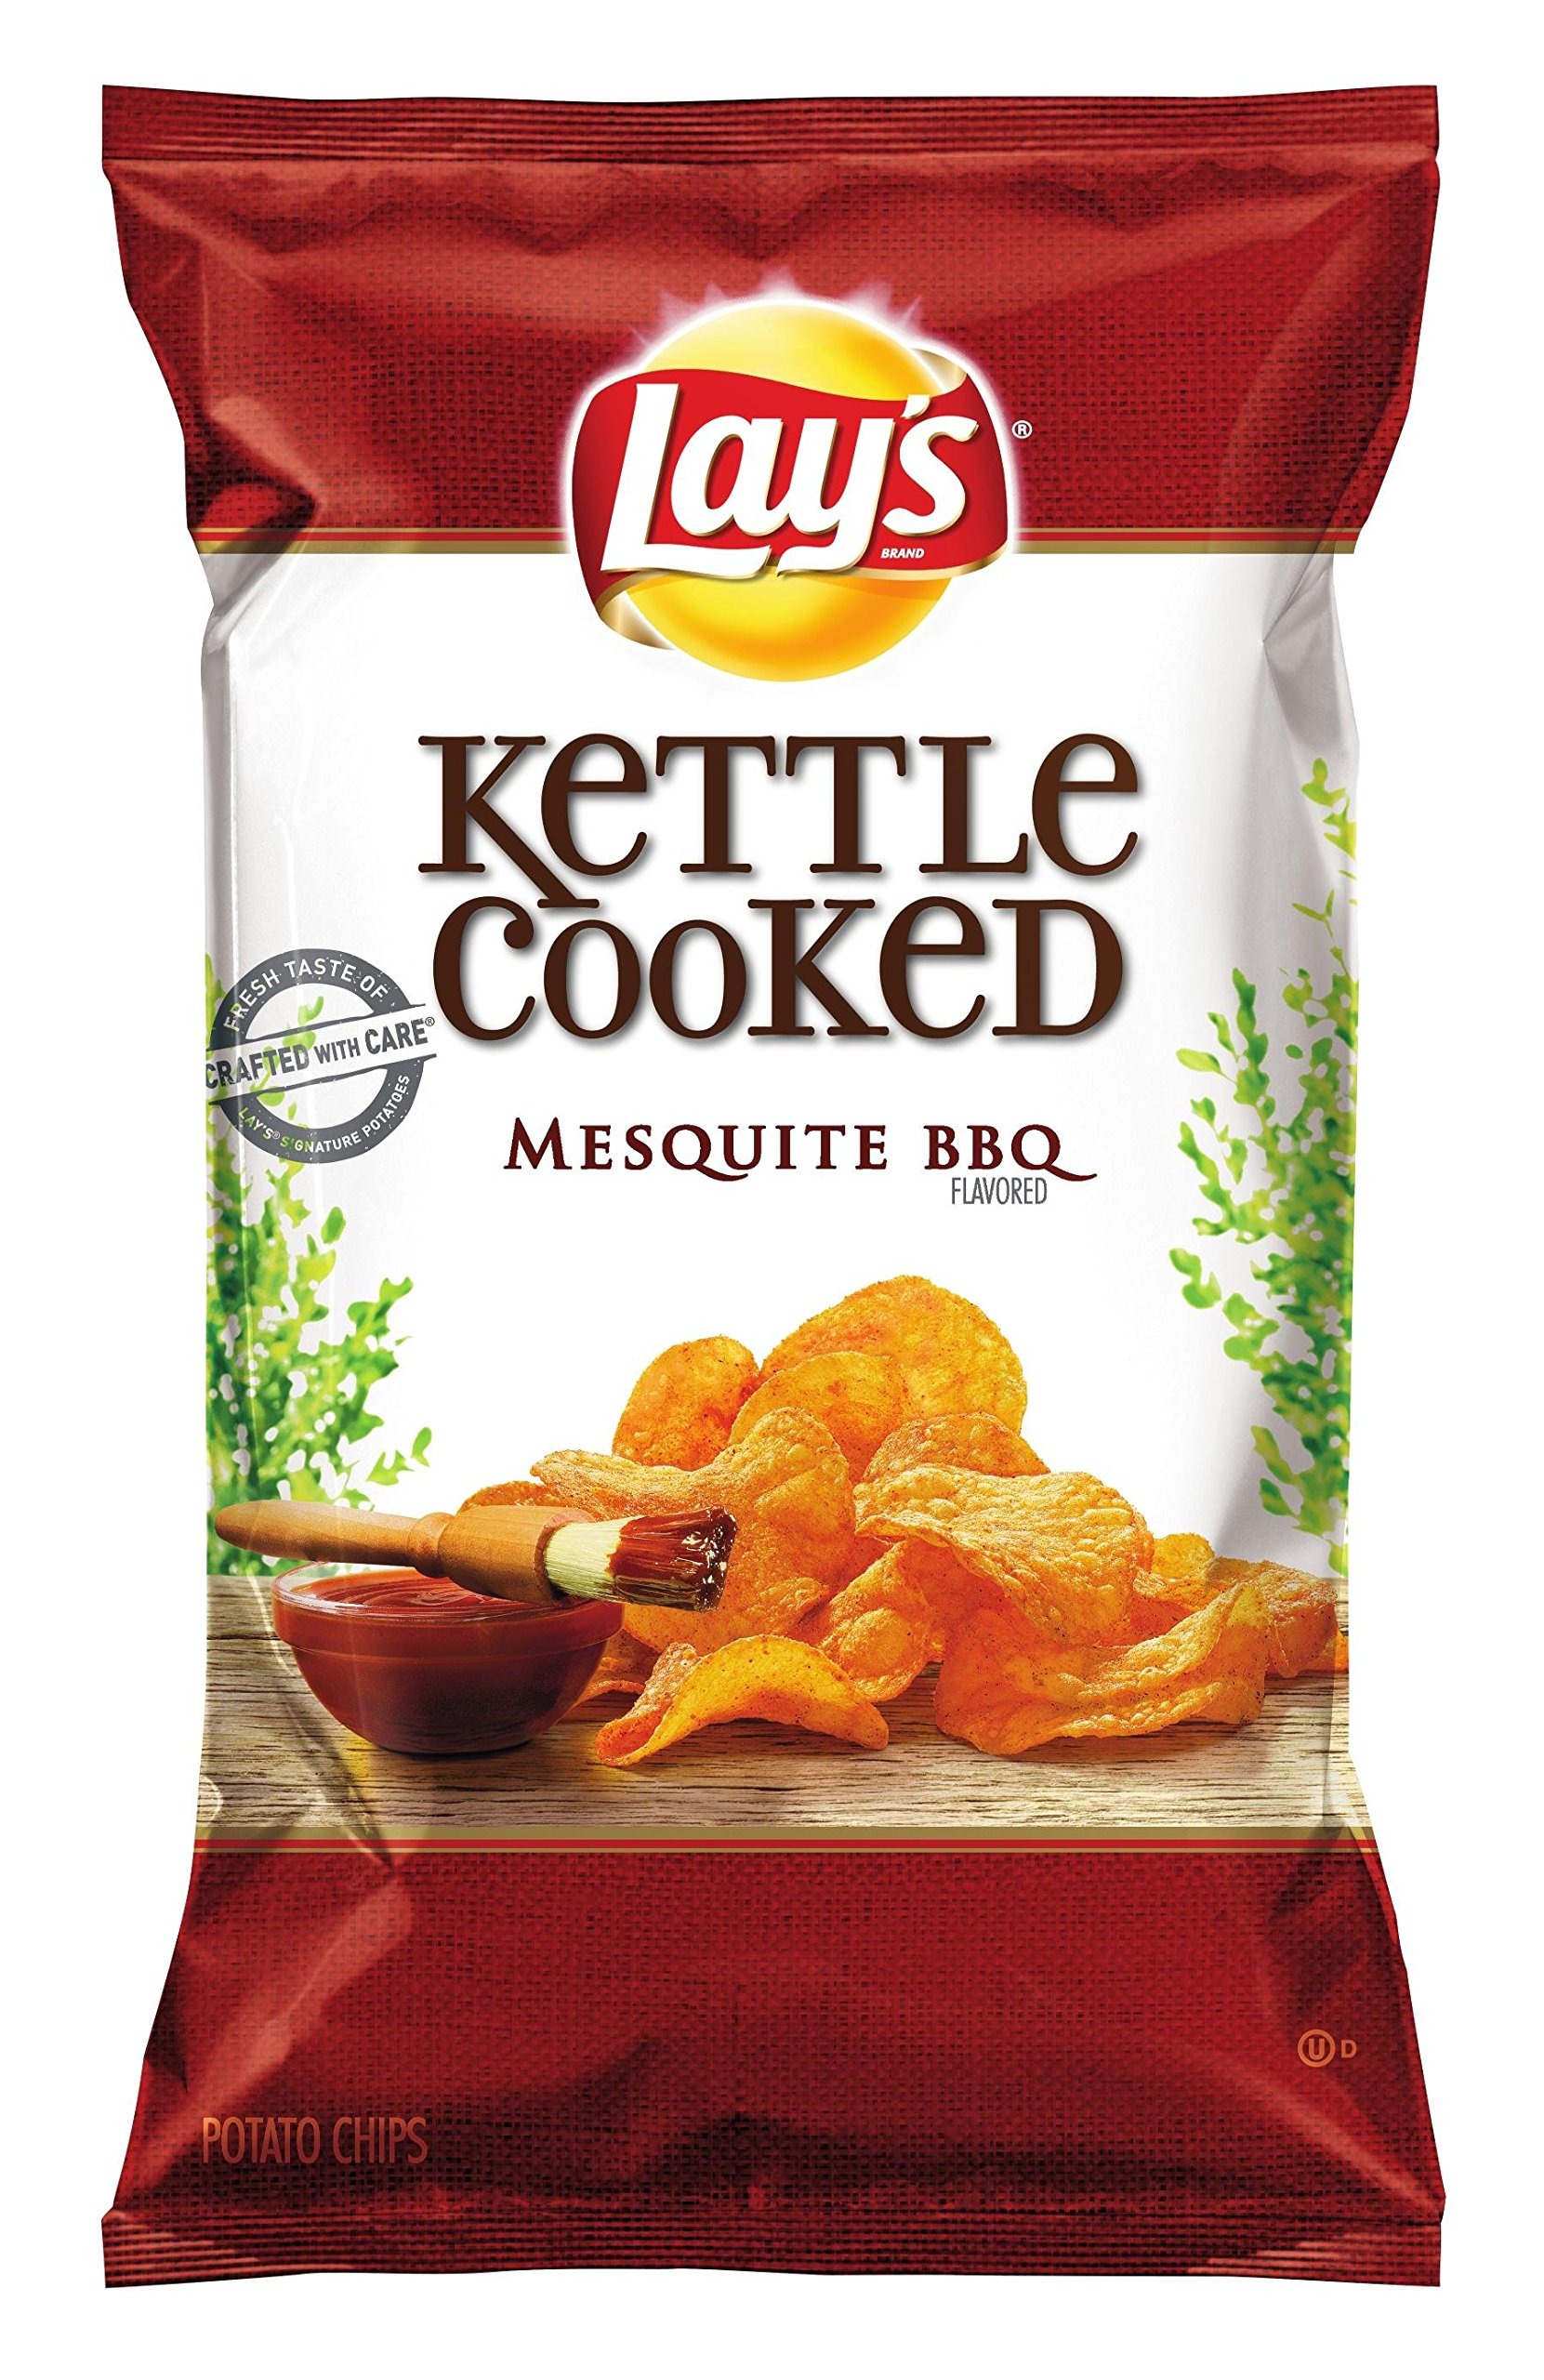
Item Name: Lay's Kettle Cooked Chips, Mesquite BBQ, 32 Ounce (Pack of 4)
Bullet Point 1: Pack of 4, total 32 ounce
Bullet Point 2: Kettle cooked potato chips, flavored with barbecue, packed in a convenient take-home bag
Bullet Point 3: Extra-crunchy, batch-cooked and flavored with the smoky taste of mesquite barbecue
Bullet Point 4: No gluten ingredients
Value: 32.0
Unit: oz

Price: 2.5